Academy of Nutrition and Dietetics

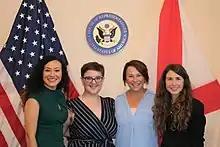
US Representative Martha Roby with representatives from the Academy of Nutrition and Dietetics in Washington, D.C., in 2019

The Academy aims to influence public opinion and legislative discussion about health, food safety and nutrition through its numerous publications. Volunteers of the AND have been quoted in publications such as "The New York Times", "The Wall Street Journal", "USA Today", "Los Angeles Times", "Men's Fitness", "O Magazine", "Consumer Reports", "Forbes" and Huffington Post. In 2010, the organisation stated it received approximately 30 billion media impressions annually.